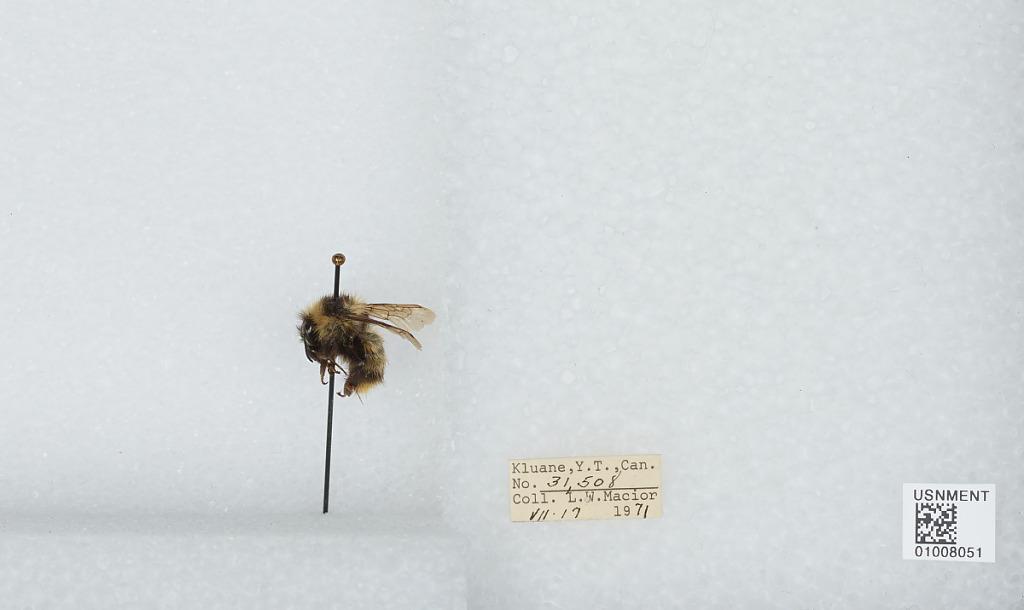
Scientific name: Bombus (Pyrobombus) frigidus Smith
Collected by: L. Macior
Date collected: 1971-7-17
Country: Canada
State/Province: Yukon Territory
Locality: Kluane
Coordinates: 60.75, -139.5